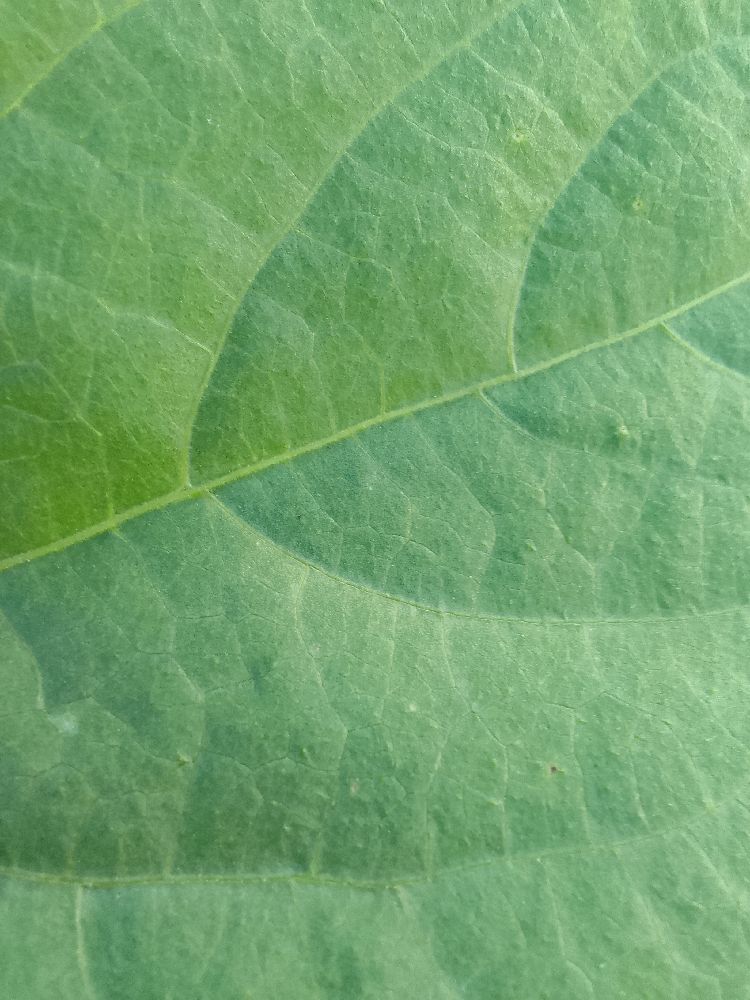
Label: healthy